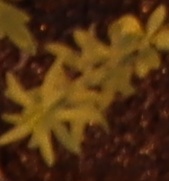
Label: Flax